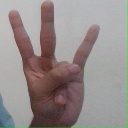
अक्षर: क्ष